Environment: real
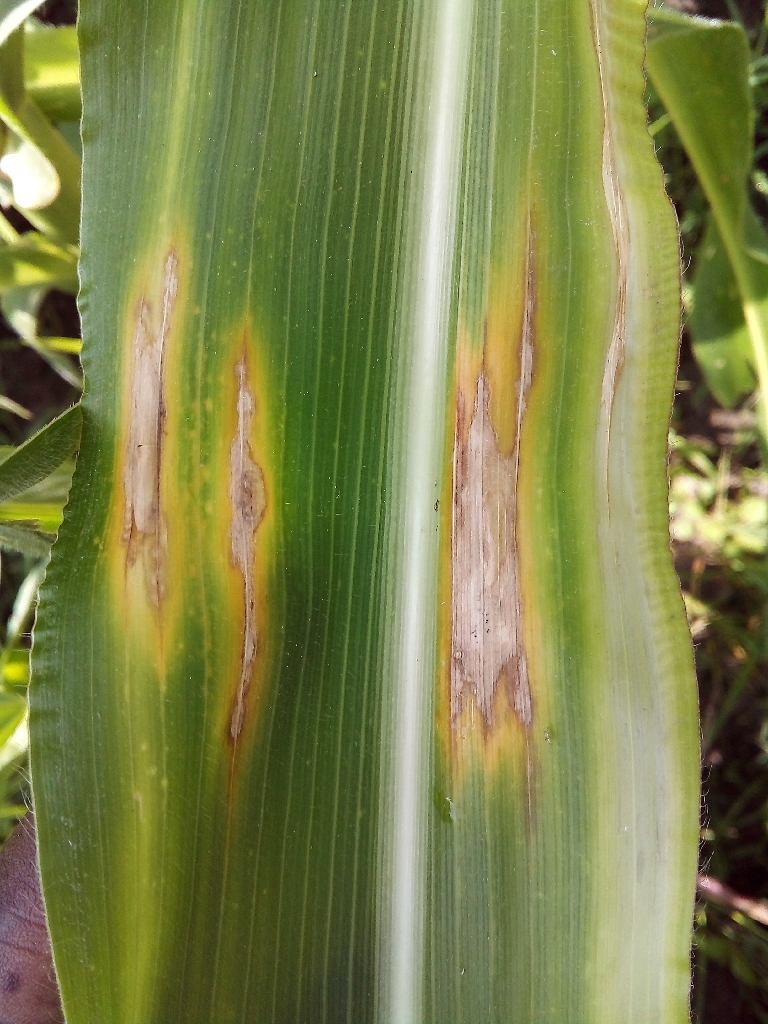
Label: northern_corn_leaf_blight